Lysergic acid cyclobutylamide

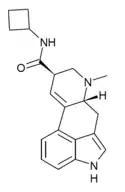

Lysergic acid cyclobutylamide (LAcB or CAL), also known as "N"-cyclobutyllysergamide (NCB-LA), is a semisynthetic lysergamide that is synthesized from naturally occurring ergot alkaloids found in "Claviceps purpurea". It has oxytocic effects on the isolated rat uterus similarly to other lysergamides, shows antiserotonergic effects in the isolated rat intestine similarly to lysergic acid diethylamide (LSD), has mydriatic effects similarly to LSD when administered to mice, and produces other biological effects. Despite being more effective than LSD in various bioassays however, LAcB did not have psychedelic effects in humans. The drug was first described in the scientific literature by 1958.